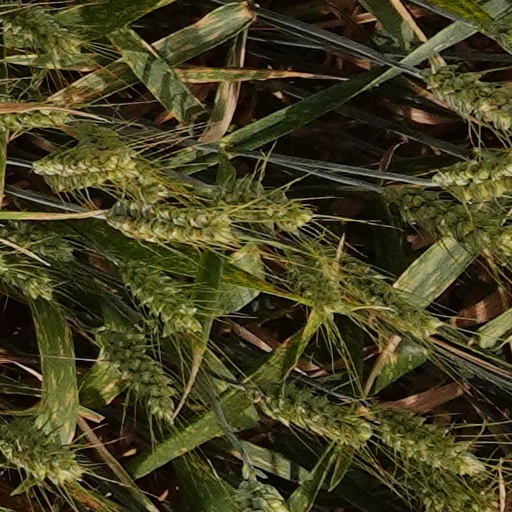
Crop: wheat